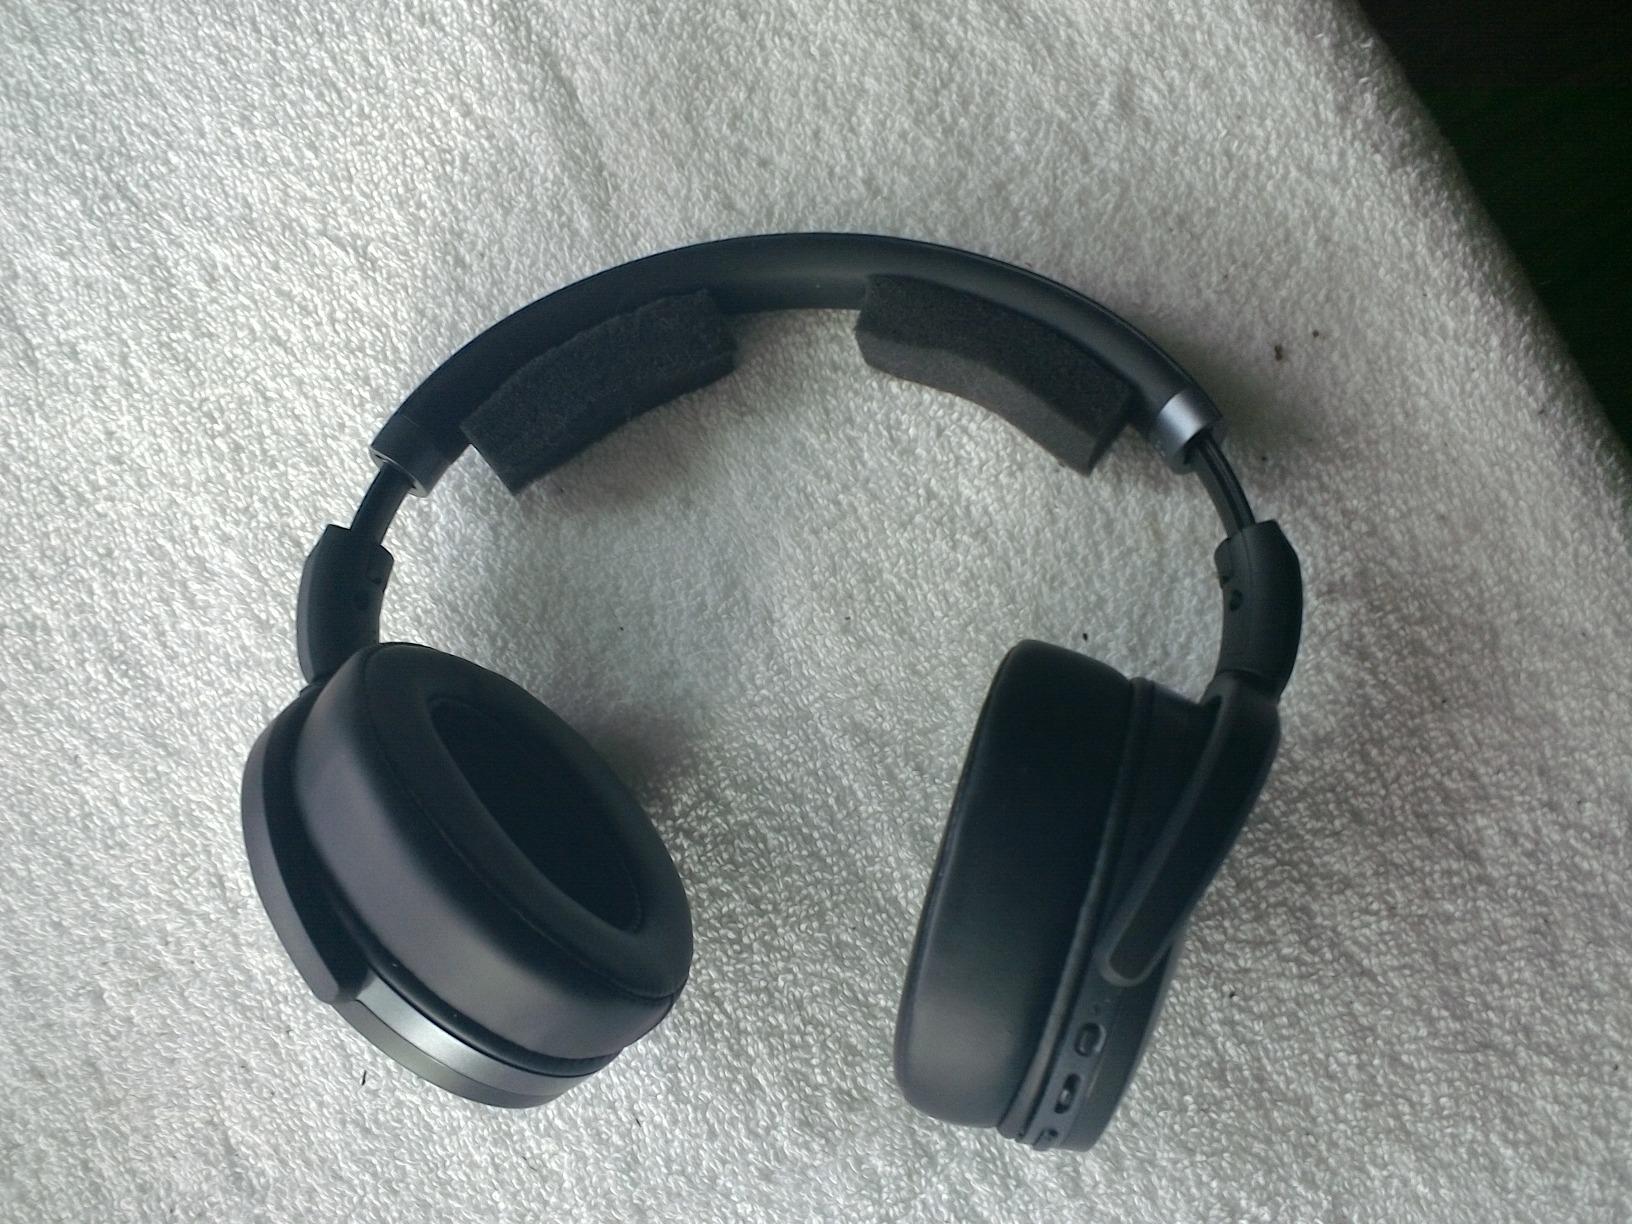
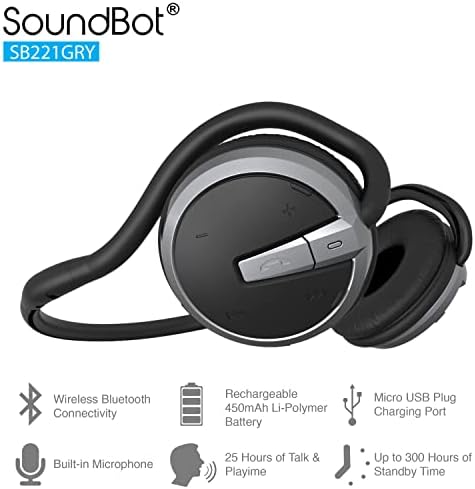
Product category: headphones
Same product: no